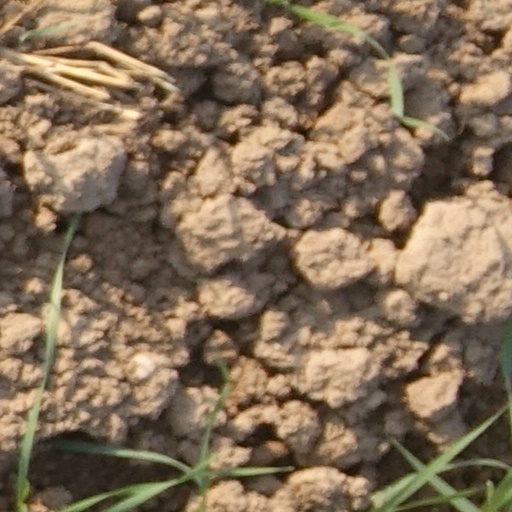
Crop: wheat